Iceberg A-81

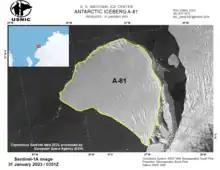
Satellite image of the iceberg (USNIC)

Iceberg A-81 is an iceberg that calved from the Brunt Ice Shelf in January 2023. The detachment happened near the British-operated Halley Research Station, which is located only 20 km away from the point of rupture. The iceberg is estimated to measure .